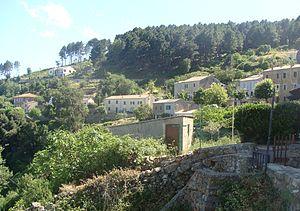
Vue du village de Solaro (Haute-Corse).
Solaro est une commune française située dans la circonscription départementale de la Haute-Corse et le territoire de la collectivité de Corse. Elle appartient à l'ancienne piève de Coasina, dans le Fiumorbo.